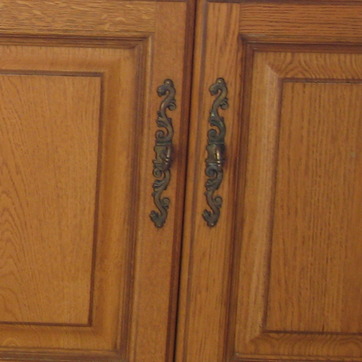
Material: wood